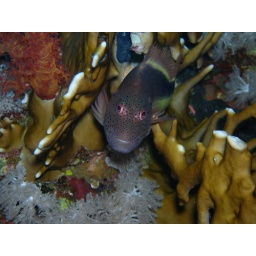
But fish in the bowl is lucky